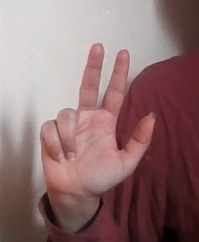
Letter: al